Saumarez Homestead

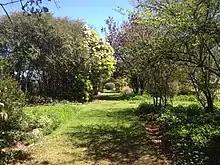
The Picking Garden

The Vegetable Garden and Orchard are long gone, but the Picking Garden which once supplied the house with a profusion of flowers has been re-established, and is loved by visitors who appreciate its views towards the old squatting runs.